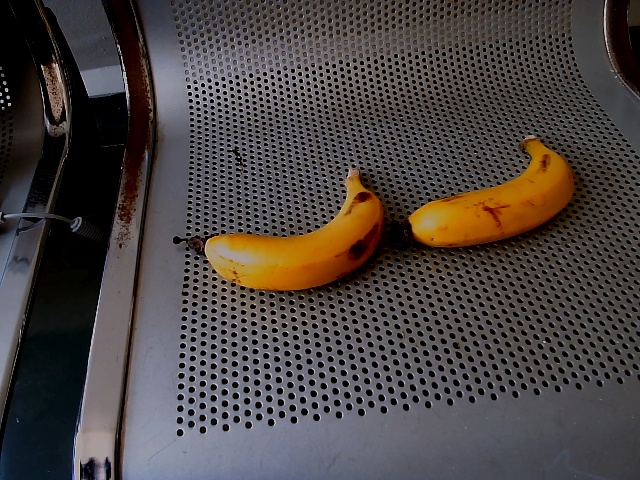
Label: Ripe_Banana